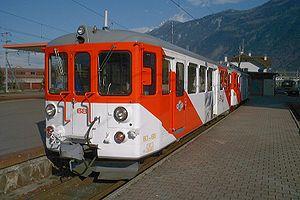
Le chemin de fer Martigny–Châtelard est une ligne de chemin de fer à voie unique et à écartement métrique de 18,363 km reliant la gare de Martigny dans la vallée du Rhône en Suisse à la frontière française au lieu-dit Le Châtelard. Elle se prolonge en France par la ligne de chemin de fer du Saint-Gervais–Vallorcine. Ouverte au public au début du XXᵉ siècle, cette ligne est exploitée par une société privée, la compagnie du Martigny–Châtelard, intégrée en 2001 dans les Transports de Martigny et Régions.